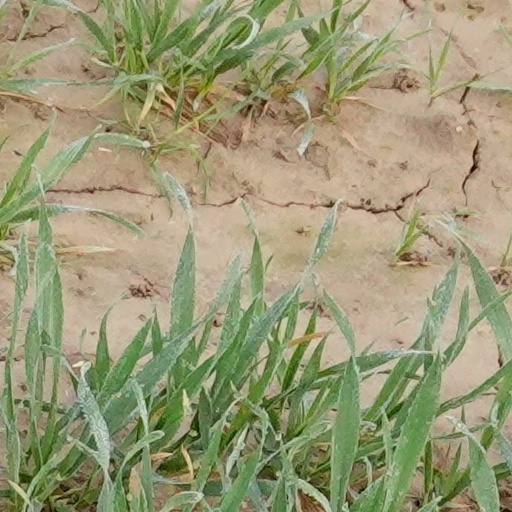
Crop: wheat